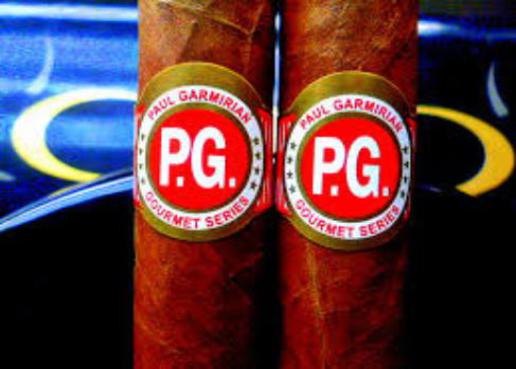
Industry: Necessities